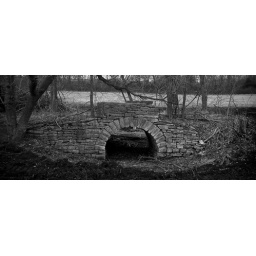
train bridge in wabaunsee county kansas. both the rails and the creek this bridge once crossed are gone but the bridge remains.